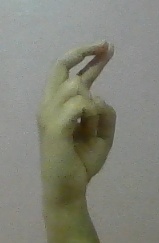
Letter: zay